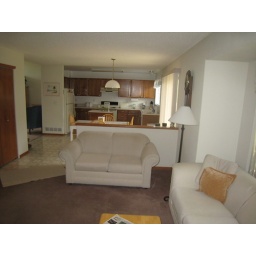
standing in the middle of the living room and looking into the back half of the living room into the kitchen and dining area